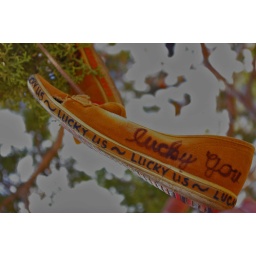
Found this in the shoe tree north of Reno